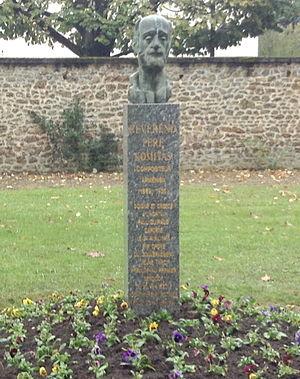
Stèle du Père Komitas, hospitalier Paul Guiraud de Villejuif, Paris